Reese Witherspoon

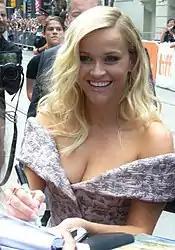
Witherspoon signing autographs for fans at the 2016 Toronto International Film Festival

Witherspoon owned a production company called Type A Films, which the media believed was named after a nickname from her childhood, "Little Miss Type A". However, when asked about the company by "Interview" magazine, she clarified the name's origin: "... people think I named it after myself... It was actually an in-joke with my family because at [age] 7 I understood complicated medical terms, such as the difference between type A and type B personalities. But I just wished I'd named the company Dogfood Films or Fork or something. You carry that baggage all your life." In March 2012, Witherspoon merged Type A Films with Bruna Papandrea's "Make Movies" banner to form a new production company called Pacific Standard. In 2016, Witherspoon and Papandrea parted ways, and Witherspoon gained full control of the company. Pacific Standard has since become a subsidiary of Hello Sunshine, a firm co-owned by Witherspoon and Otter Media, focused on telling female-oriented stories through film, television and digital channels. Witherspoon also runs the Hello Sunshine book club, where she makes book recommendations.